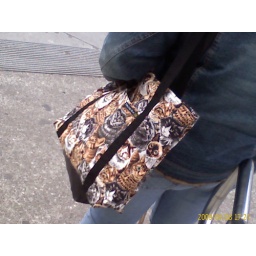
I don't have enough cat bags in my life.